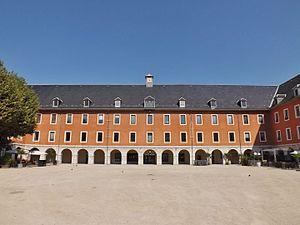
Vue de la façade intérieure est du Carré Curial, à Chambéry en Savoie.
Le Carré Curial est un ensemble architectural s'intégrant dans un quartier à vocation culturelle dans la commune française de Chambéry, dans le département de la Savoie.
Nordahl Lelandais, né le 18 février 1983 à Boulogne-Billancourt, est un ancien militaire français, maître-chien dans l'armée de terre, accusé d'avoir commis plusieurs meurtres et agressions sexuelles sur mineures de 15 ans.